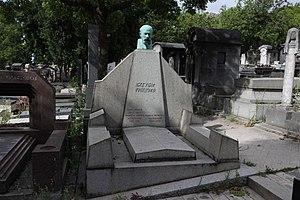
Sépulture de la famille Vinaver dont l'avocat russe Maxime Vinaver (1863-1926), faisant partie des douze juifs membres de la première Douma (avril à juin 1906), président du Folksgrupe et co-fondateur du parti politique libéral de l'Empire russe Parti constitutionnel démocratique. La tombe est ornée d'un buste en bronze. Français